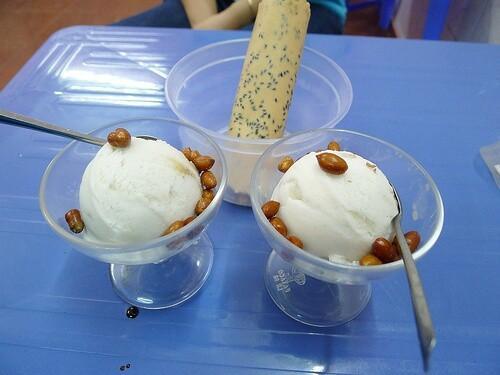
mỗi chiếc ly thì có một chiếc muỗng